Robert Allan Edgar

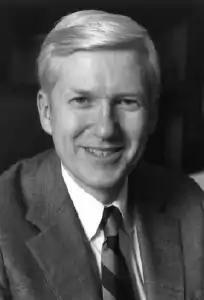

Robert Allan Edgar (born 1940) is an inactive Senior United States district judge of the United States District Court for the Eastern District of Tennessee.